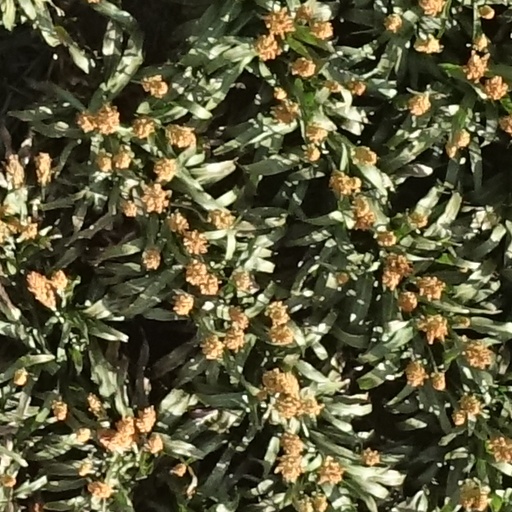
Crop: sorghum